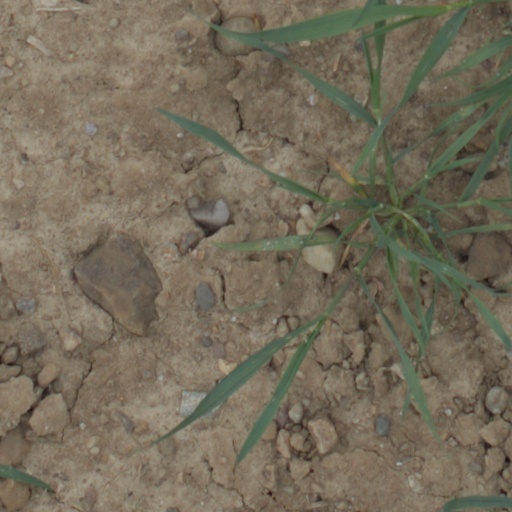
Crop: wheat